Knanaya Catholic Parish, Los Angeles

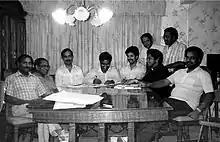
The first committee of KCCNA on the day of its formation in 1988 in Los Angeles.

When Pope John Paul II established the St. Thomas Syro-Malabar Catholic Diocese of Chicago on 13 March 2001 with Mar Jacob Angadiath as its first bishop, he got jurisdiction over the Syro-Malabar faithful including Knanaya Catholics all over the United States. The inauguration of the diocese and consecration of the bishop took place on 1 July 2001. The Knanaya Catholics in Southern California also came under the new diocese.